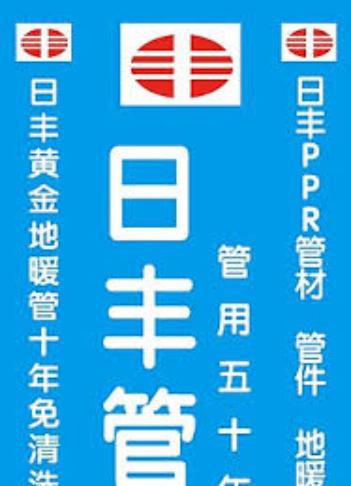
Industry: Others